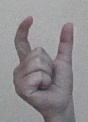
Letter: nun